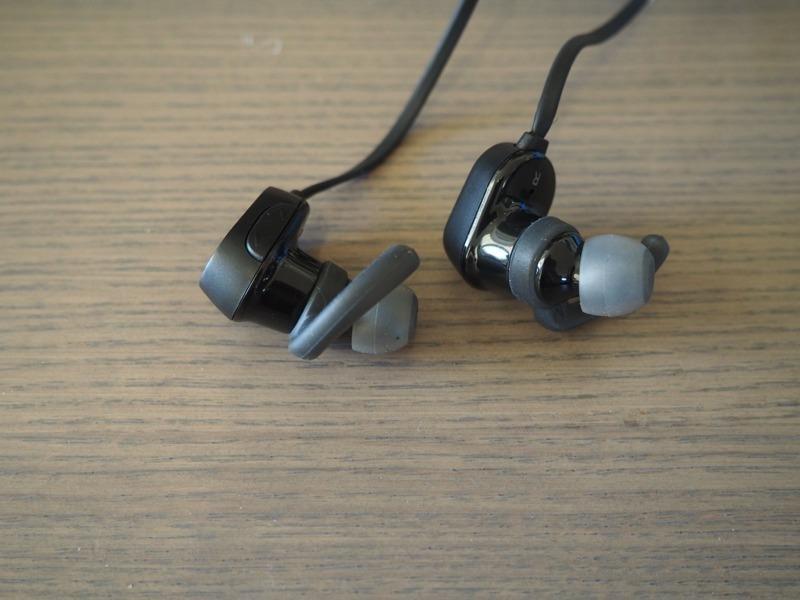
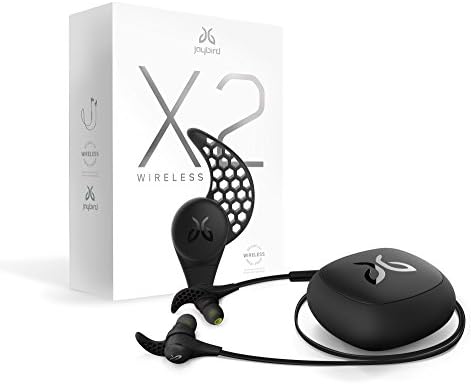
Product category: headphones
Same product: no